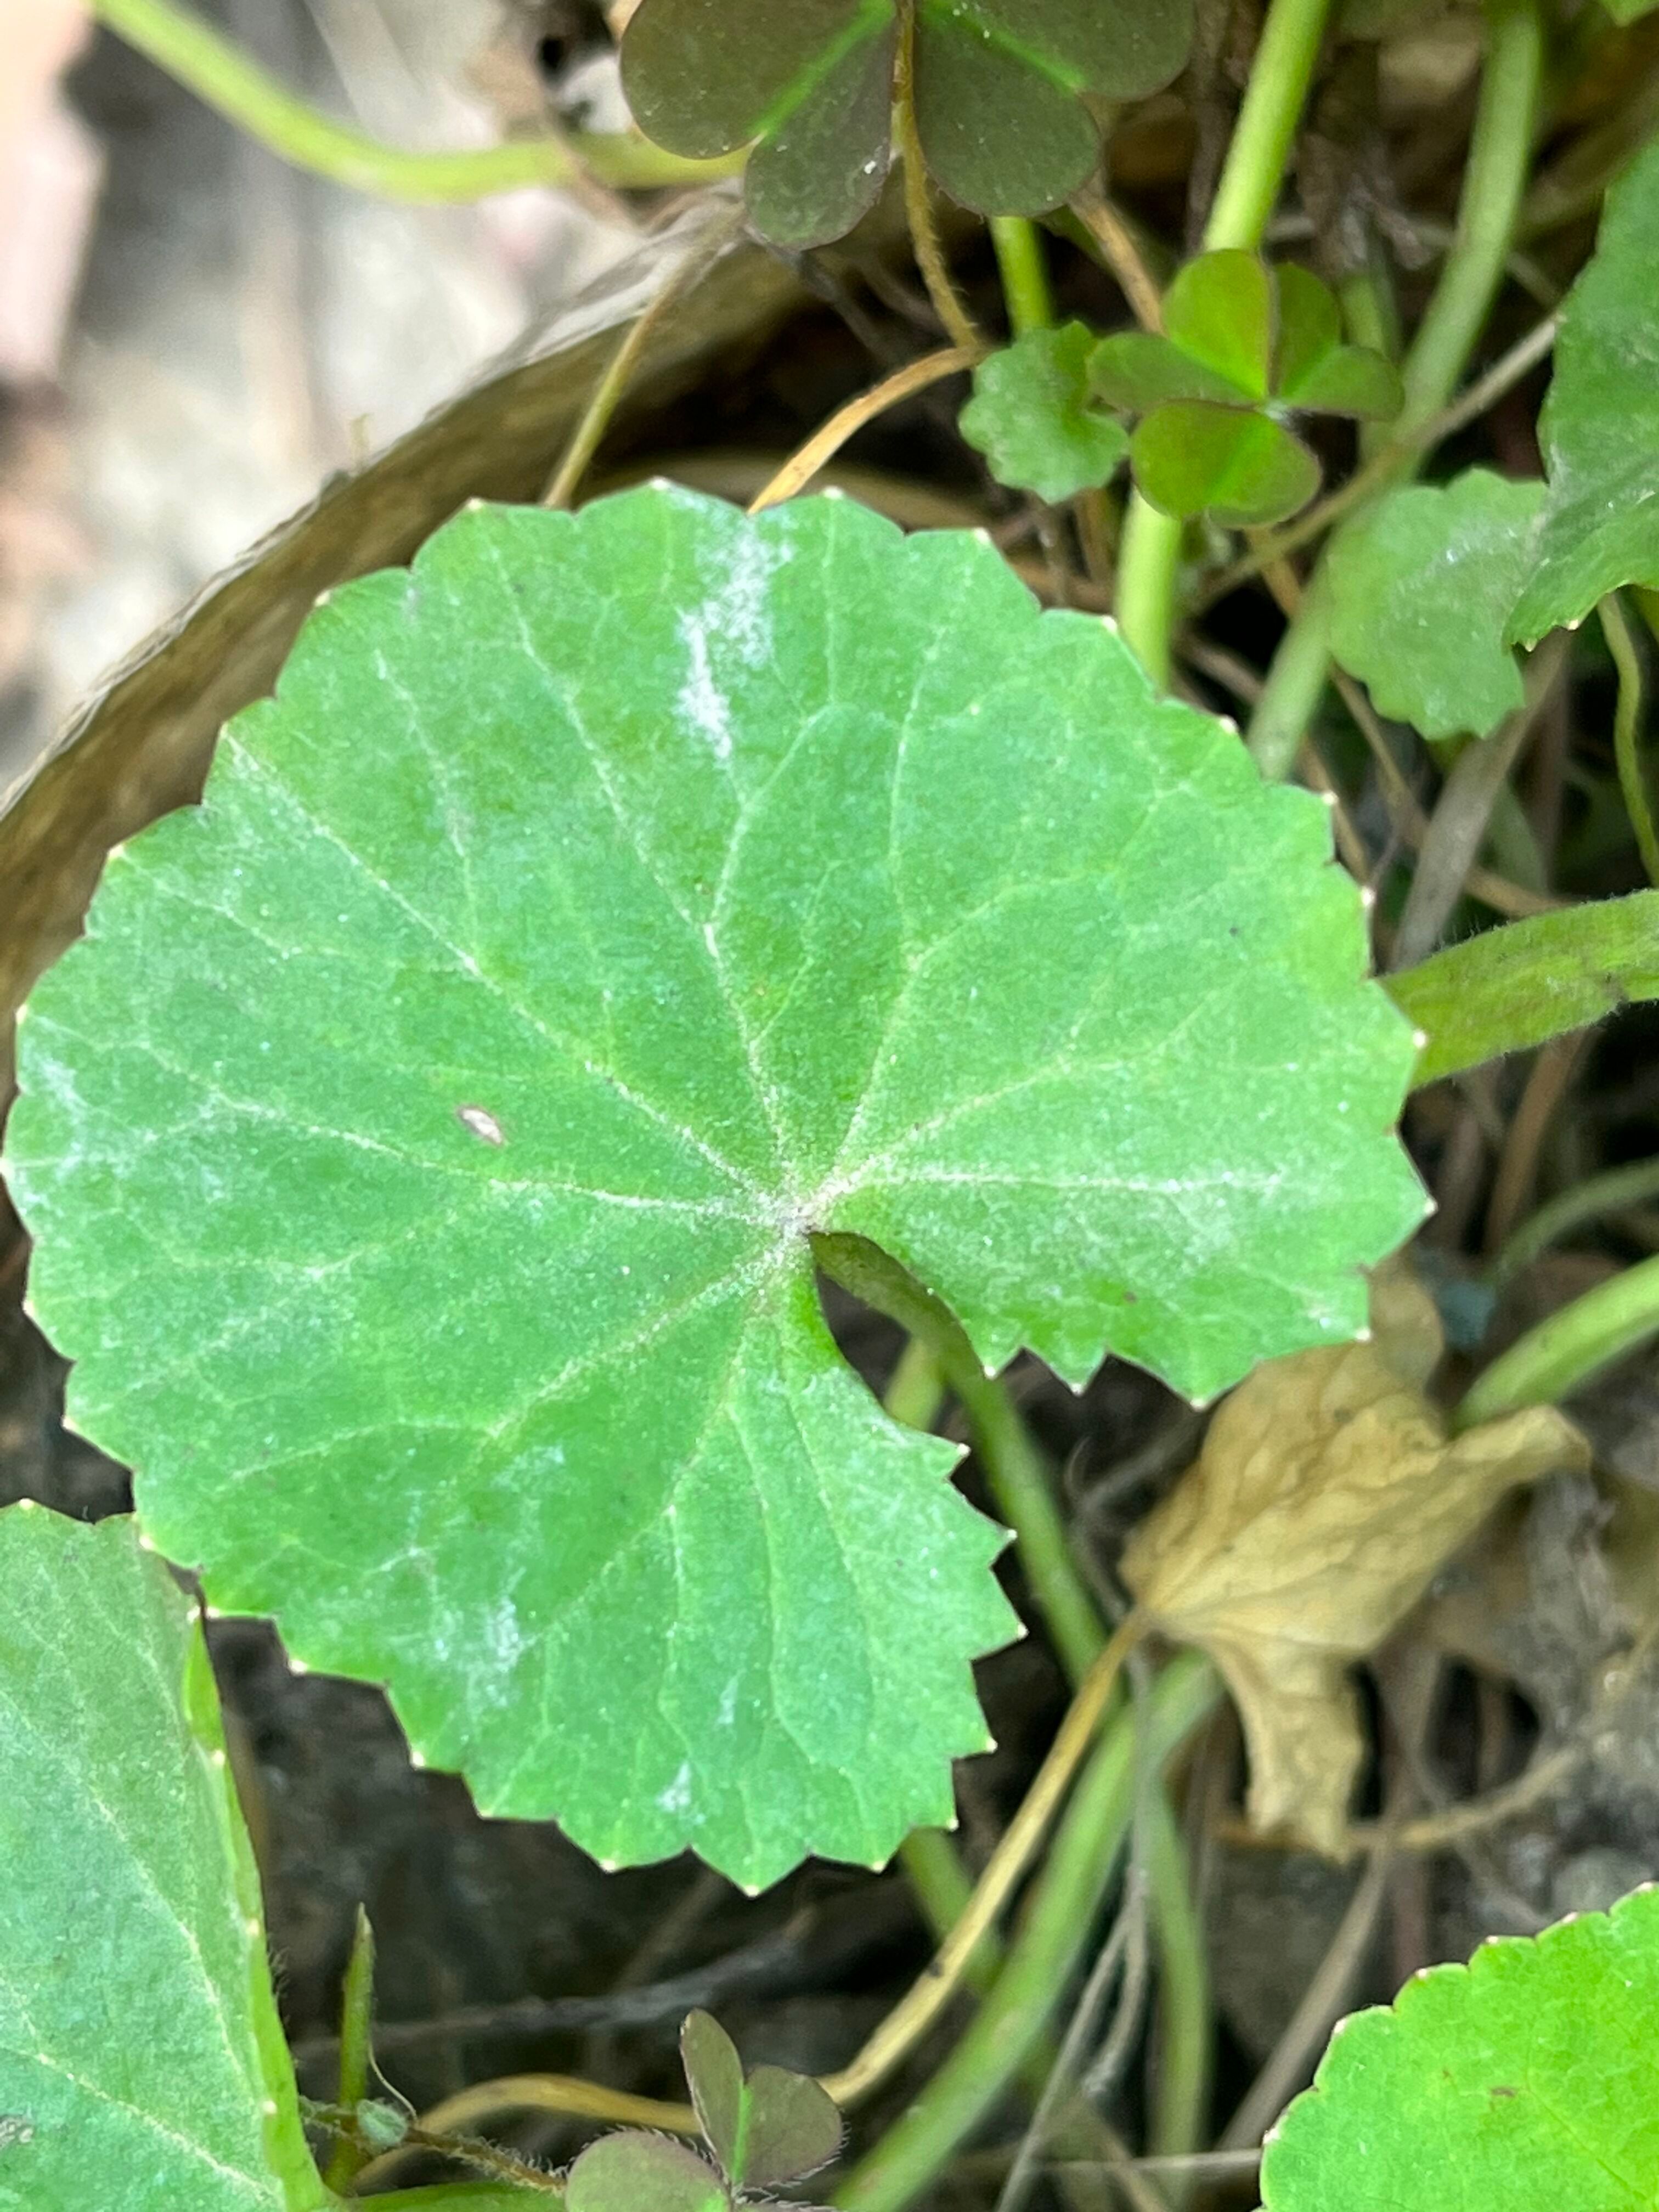
Plant species: centella-asiatica